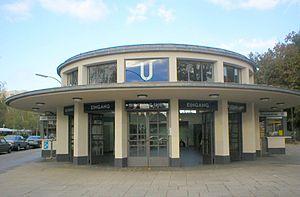
Alfred Grenander est un architecte suédois qui a travaillé en Allemagne. D'abord tenté par le Jugendstil, il devint à partir de 1902 un représentant de l'architecture moderne.
La liste des stations du métro de Berlin est une liste alphabétique complète des 173 stations du métro de Berlin. Des 96 quartiers de Berlin, 35 disposent d'au moins une station de métro. La plupart des stations se situent à Mitte, Kreuzberg et Charlottenbourg. L'importance du réseau métropolitain berlinois est indissociable des 166 stations de S-Bahn qui réseautent toute la ville pour un total de 339 stations.